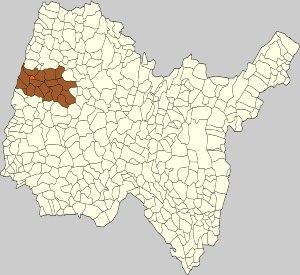
Pont-de-Veyle est une commune française du département de l'Ain. Les habitants de Pont-de-Veyle s'appellent les Pont-de-Veylois et les Pont-de-Veyloises.